Chris Getz

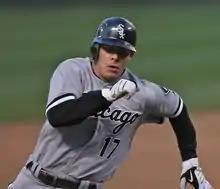
Chris Getz with the Chicago White Sox in

Getz was again selected by the White Sox in the fourth round (125th overall) of the 2005 MLB draft. In 2005, he played six games for the Great Falls White Sox, the Sox rookie league affiliate, batting .333 with 4 RBI. He was later promoted to the Single-A Kannapolis Intimidators, where he played in 55 games and batted .307 with a home run and 28 RBI. In , Getz played in 130 games for the Double-A Birmingham Barons, and hit .256 with two home runs and 36 RBI. Limited by injury, Getz played in just 72 games for Birmingham during the season, batting .299 with three home runs and 29 RBI.